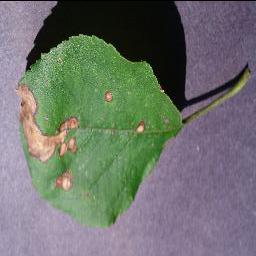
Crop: apple
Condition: black_rot